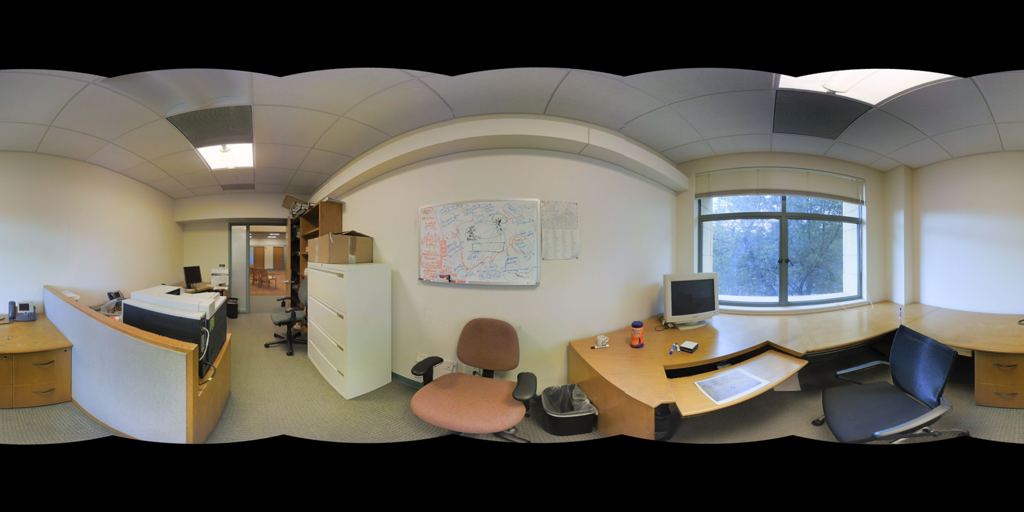
Referred object: the computer monitor on the desk by the window

Referred object: the pink office chair

Referred object: turn around, the white filing cabinet behind the pink chair